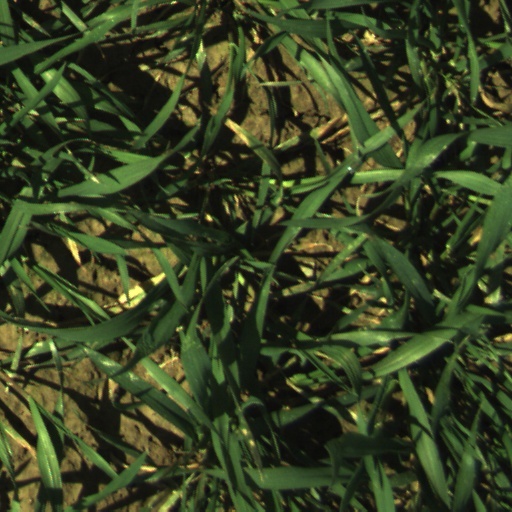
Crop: wheat